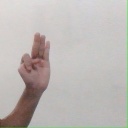
अक्षर: भ